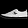
Label: Sneaker